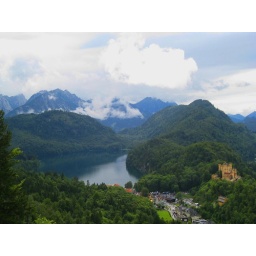
Nestled among the lower slopes of the Bavarian Alps, the yellow castle of Hohenschwangau sits near the banks of Alpsee.